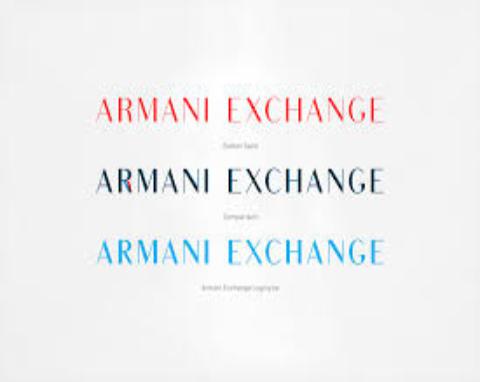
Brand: Armani Exchange
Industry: Clothes